John Lincklaen

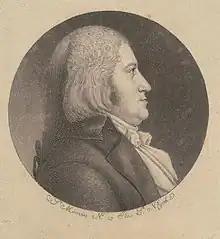
John Lincklaen portrait

John Lincklaen (24 December 1768 – 9 February 1822) was the founder of Cazenovia, New York. Lincklaen was the Resident Land Agent for the Holland Land Company in Cazenovia, New York, and later the owner and sales agent for the same tracts. A bronze statue of Lincklaen by Dexter Benedict was installed in 2018 in Lakeland Park in Cazenovia, New York.